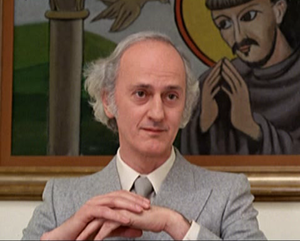
Paolo Paoloni, né à Bodio le 24 juillet 1929 et mort à Rome le 9 janvier 2019, est un acteur italien.